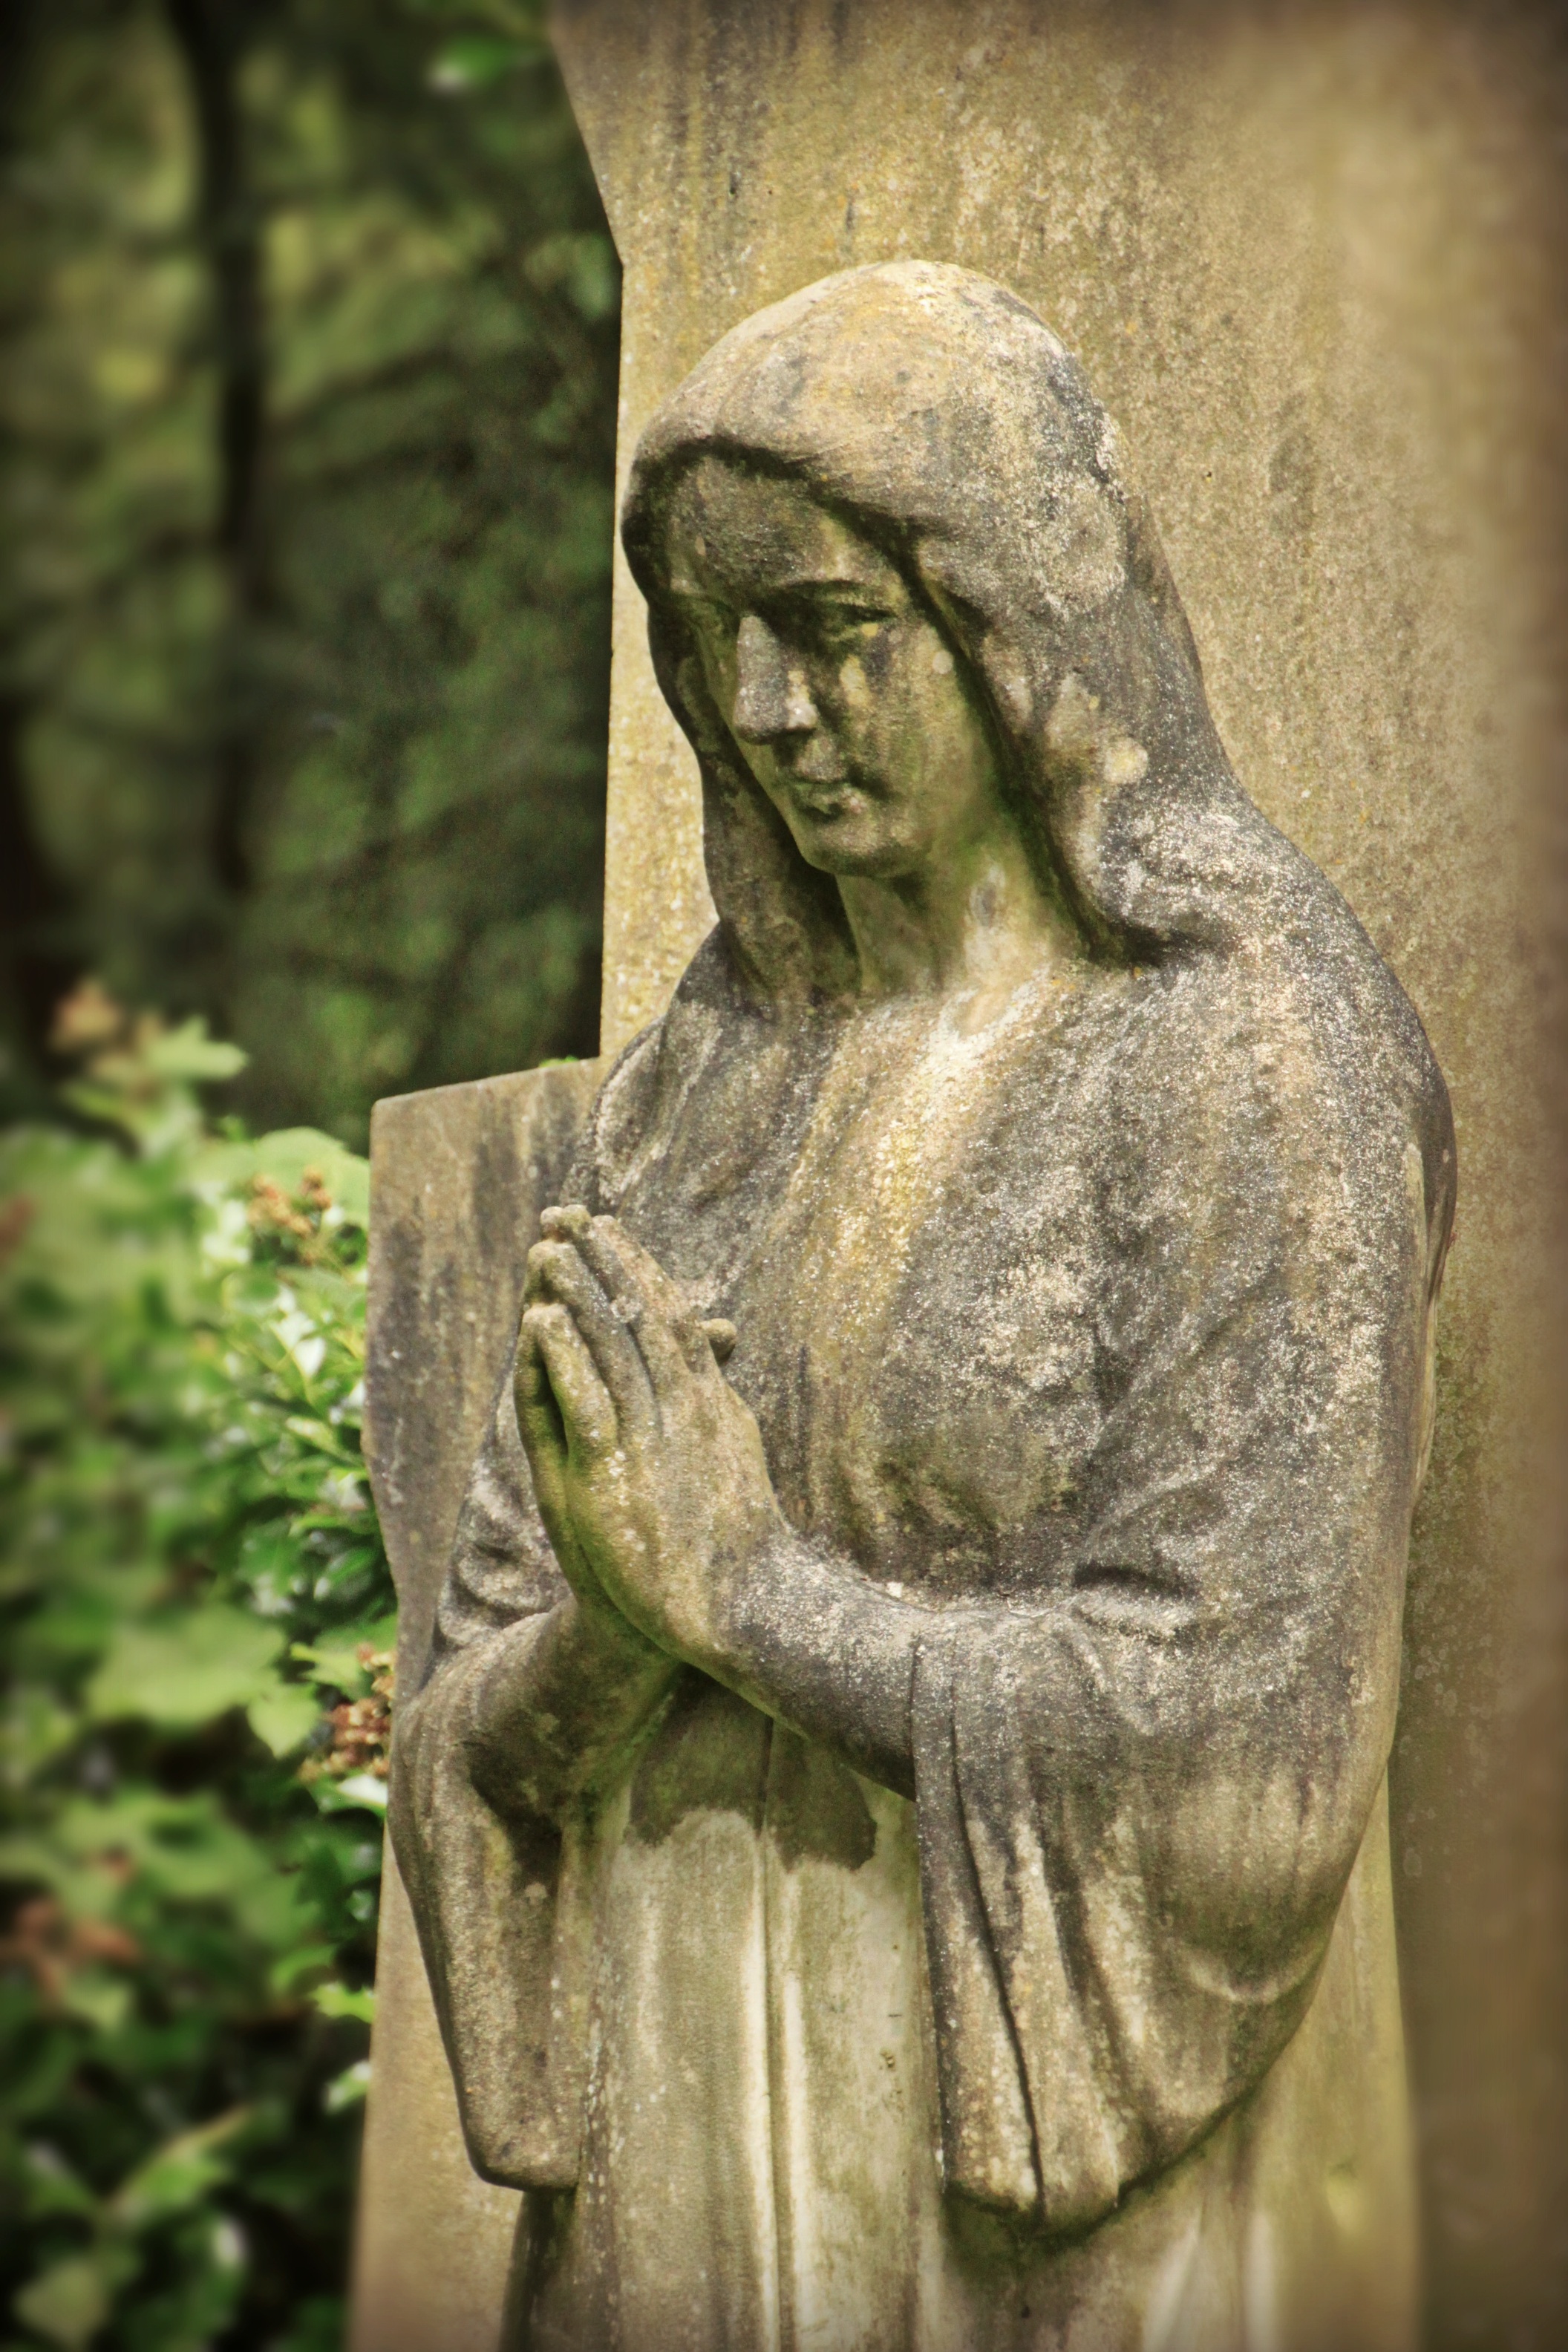
woman, monument, statue, symbol, peaceful, religion, memory, cemetery, tombstone, death, pray, fig, weathered, grave, sculpture, memorial, art, transience, temple, faith, hope, prayer, tomb, carving, die, silent, mourning, farewell, resting place, stone figure, last calm, consolation, old cemetery, ancient history